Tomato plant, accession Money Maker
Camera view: horizontal (90 deg, fisheye); turntable rotation: 330 degrees
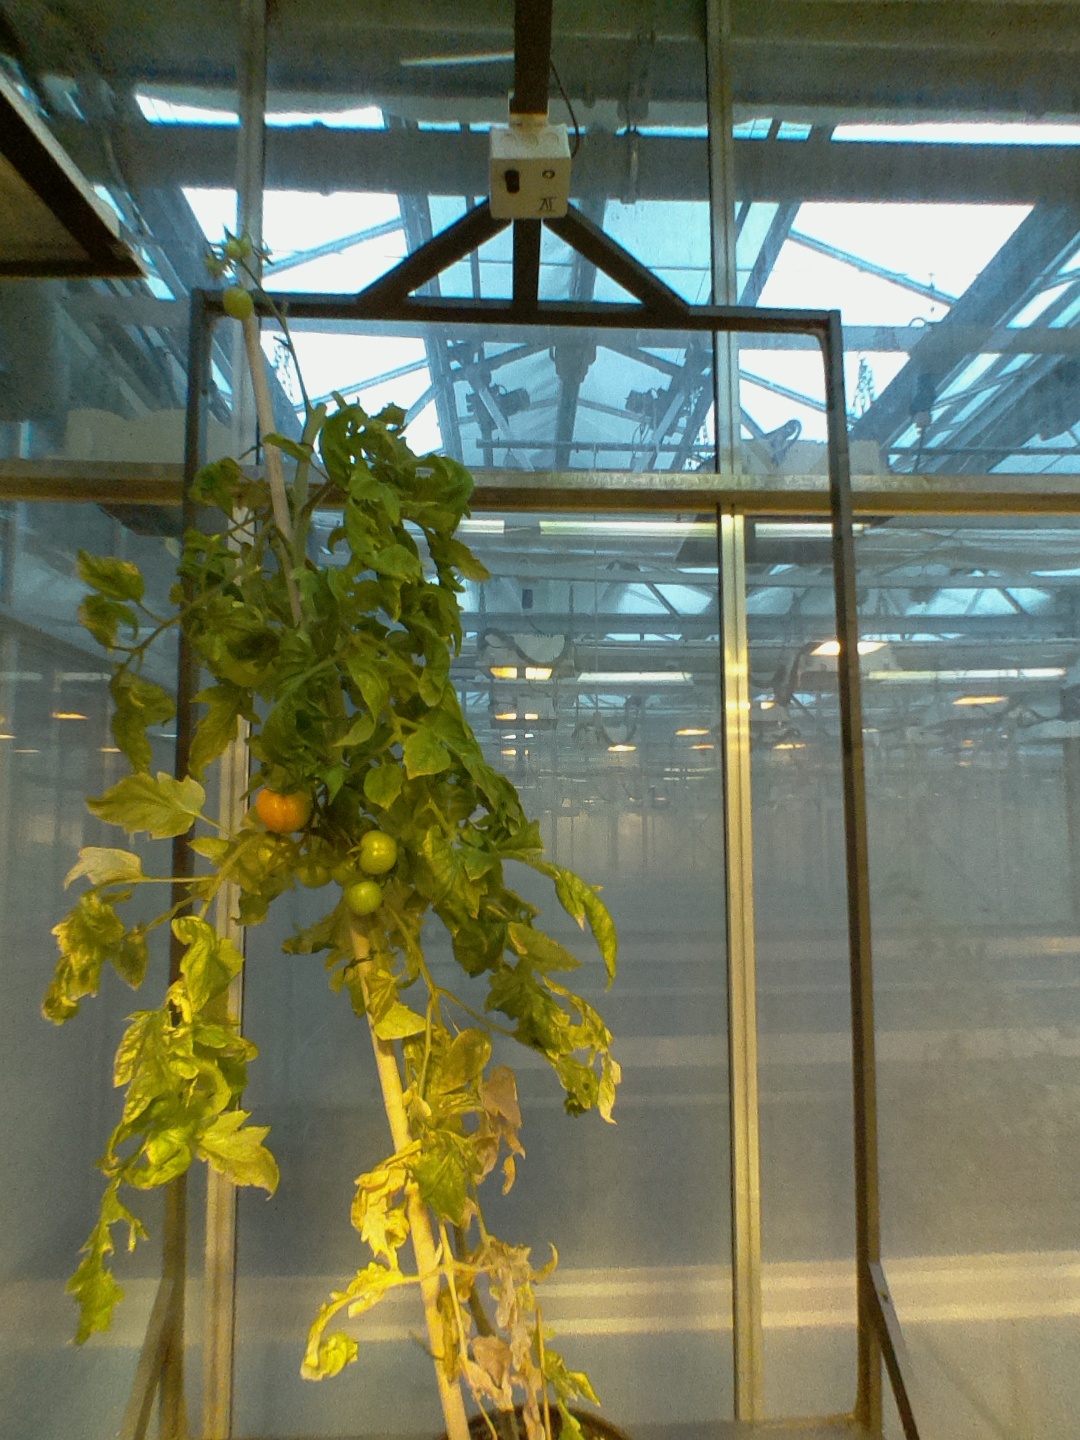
BBCH growth stage 80: fruits start showing typical ripe color (orange -> red)